Weycroft, Axminster

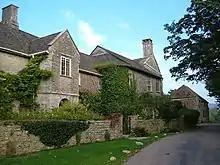
The manor house at Weycroft in 2006

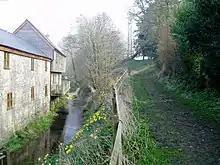
Weycroft Mill in 2009, the site of the ancient manorial mill

Weycroft (anciently "Wigoft", "Wicroft", etc.) is an historic manor in the parish of Axminster in Devon, England. The surviving manor house known as "Weycroft Hall" is a Grade I listed building which includes elements from the 15th, 16th and 17th centuries, with a great hall of "circa" 1400, and was restored in the 19th century.